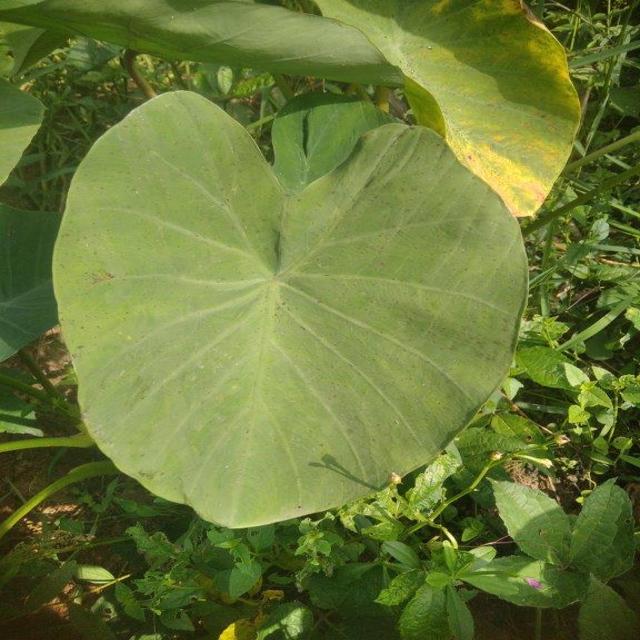
Label: Early_Blight